Earl Long

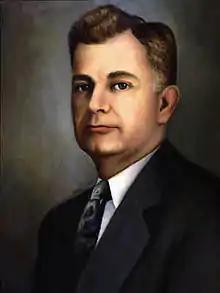
Long's gubernatorial portrait

Earl Kemp Long (August 26, 1895 – September 5, 1960) was an American politician who served as the 45th governor of Louisiana on three occasions (1939–1940, 1948–1952, and 1956–1960). A member of the Democratic Party, he held the same position that his brother, Huey Long, held years earlier (1928–1932).